Xeromphalina campanella

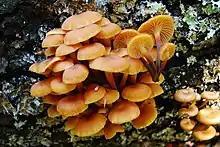
A cluster of "X. campanella"

The fruit body of "X. campanella" has a small umbrella-shaped cap, about wide. As it matures, the outer part of the cap expands and rises, leaving the center depressed somewhat like a navel. The thin brown stalk is long and wide, yellow at the apex, reddish-brown below, with brown or yellow hairs at the base. The gills are pale yellow to pale orange. The flesh is tannish and mild tasting. The spore print is pale buff.